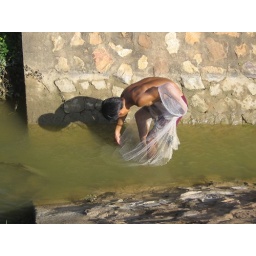
This boy casts his net in shallow water to catch small fish